Goulburn

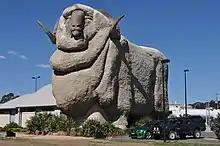
Goulburn's importance as a wool market is celebrated by this giant sculpture known as Big Merino

The Goulburn Post, established as the Goulburn Evening Post in 1870 is Goulburn's local newspaper. It runs three times per week and is owned by Australian Community Media.